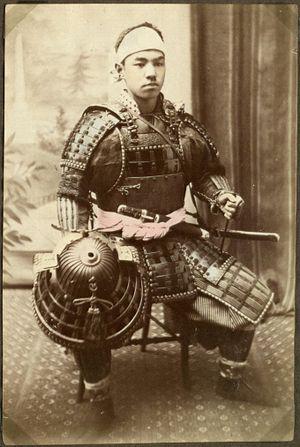
Une armure est un équipement corporel défensif, utilisé pour protéger le corps d'un combattant dans sa plus grande partie des coups de l'ennemi et autres dégâts.